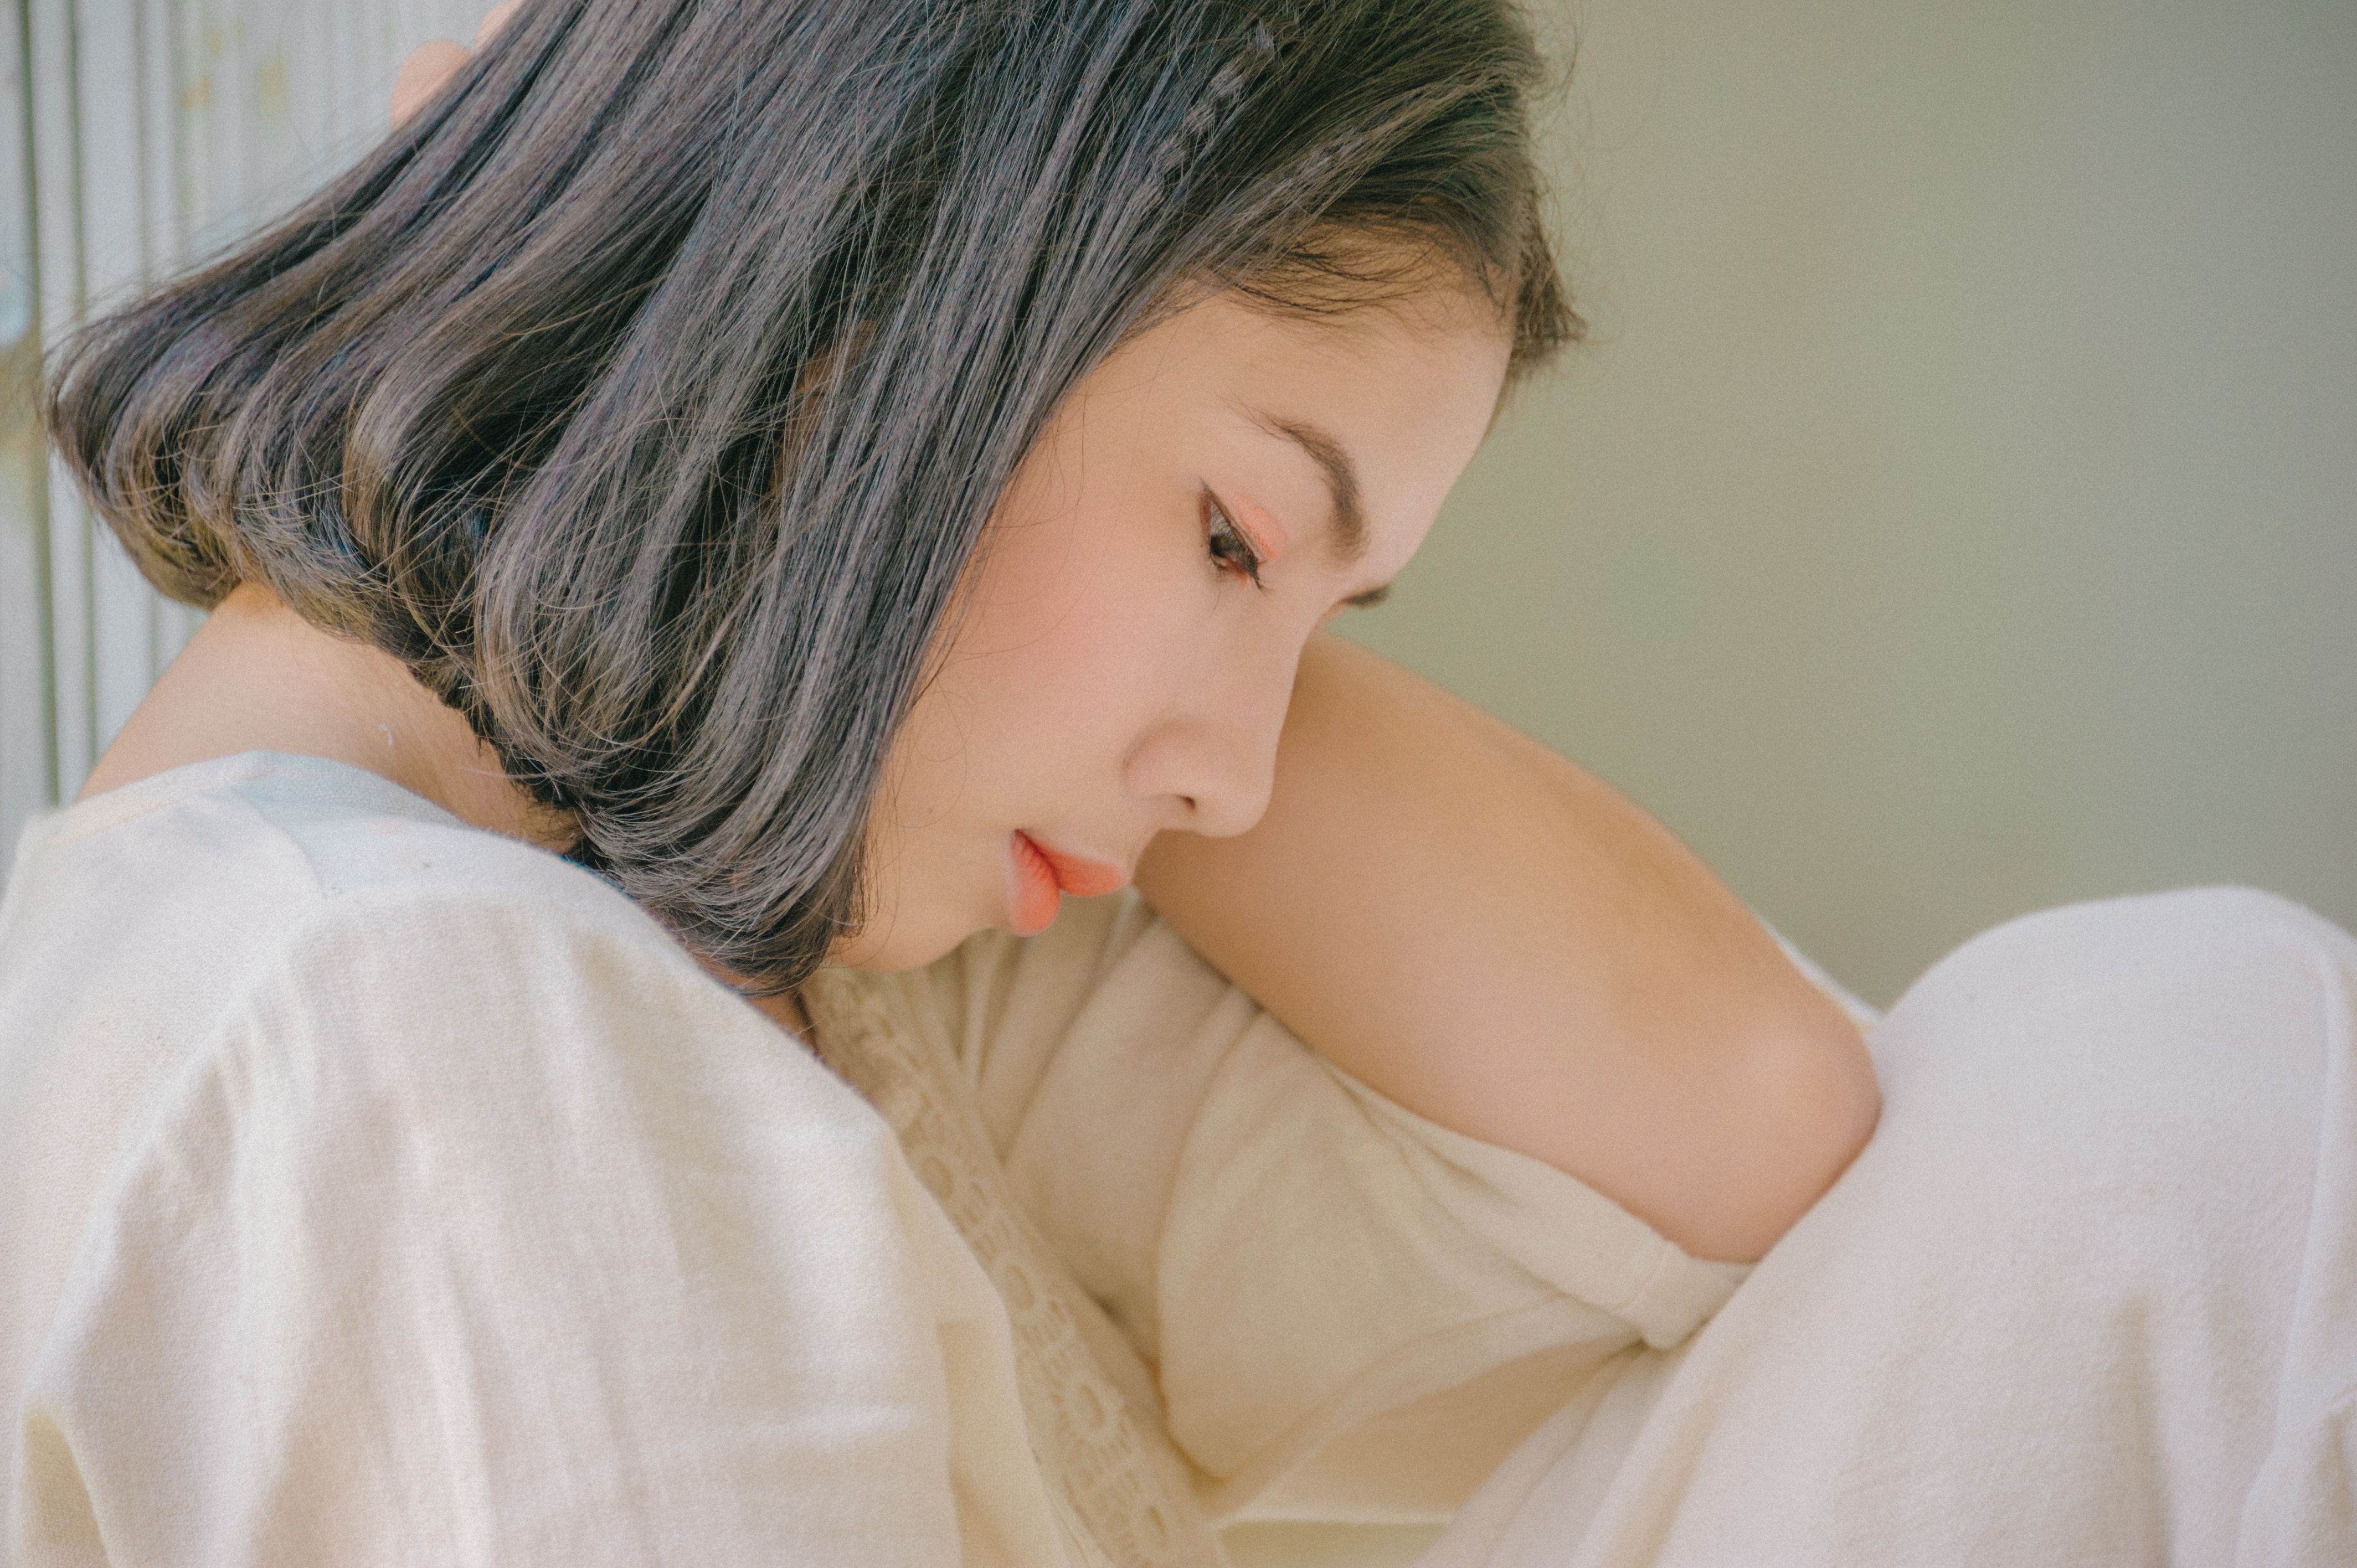
love, cute, portrait, beautiful, happy, girl, art, hair, skin, human hair color, beauty, child, neck, long hair